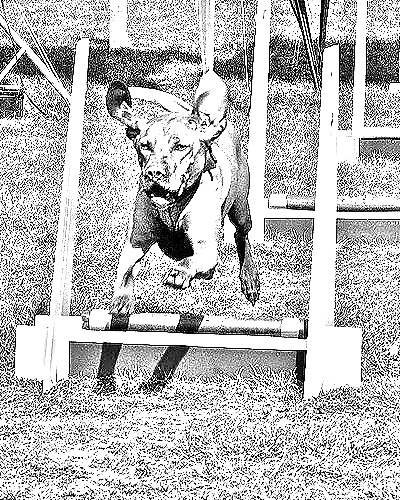
Portrait style: Sketch Portrait